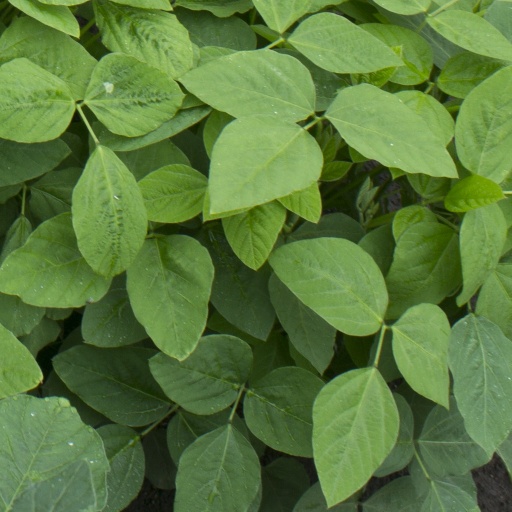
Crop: soybean